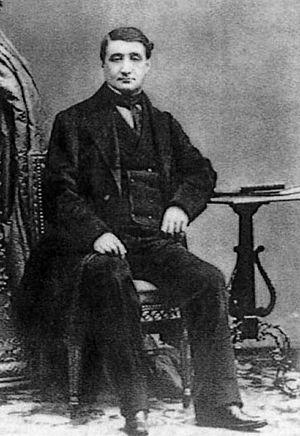
Louis-Lucien Bonaparte, prince français en 1815, puis prince Bonaparte, né le 4 janvier 1813 à Thorngrove, Angleterre, et mort le 3 novembre 1891 à Fano, Italie, fut député, puis sénateur du Second Empire et philologue, spécialiste de la langue basque.
La maison impériale de France désigne la dynastie impériale française et ses branches collatérales. Elle est issue de la famille Bonaparte, une famille patricienne corse originaire d'Italie, reconnue noble en France sous l'Ancien Régime et devenue maison impériale à la suite de l'élévation de Napoléon Bonaparte à la dignité d'empereur des Français le 18 mai 1804.